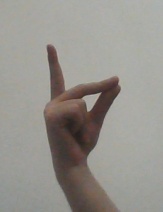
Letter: ta